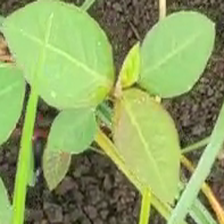
Weed species: Moti_dudhi(Euphorbia_geneculata_L)